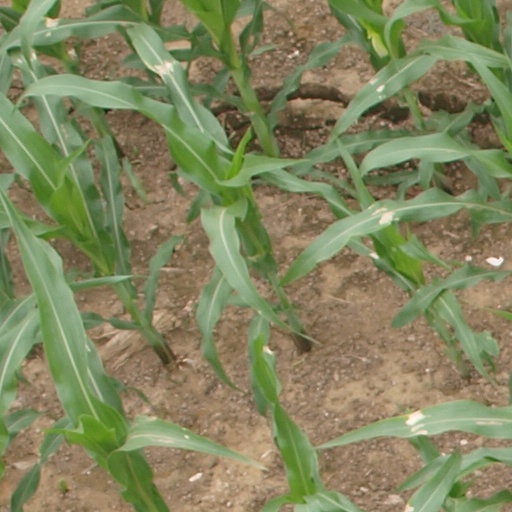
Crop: maize; corn